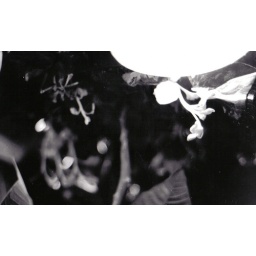
this picture is actually upside-down, the white part is a candle near a small plant